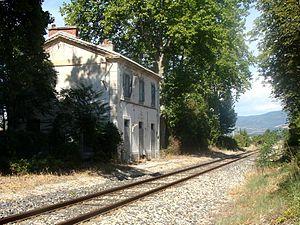
L'ancienne gare de Peyruis - Les Mées, sur la ligne Marseille - Briançon, entre Manosque et Sisteron.
La gare de Peyruis - Les Mées est une gare ferroviaire française de la ligne de Lyon-Perrache à Marseille-Saint-Charles, située sur le territoire de la commune de Peyruis, à proximité des Mées, dans le département des Alpes-de-Haute-Provence, en région Provence-Alpes-Côte d'Azur.
Peyruis est une commune française, située dans le département des Alpes-de-Haute-Provence en région Provence-Alpes-Côte d'Azur.